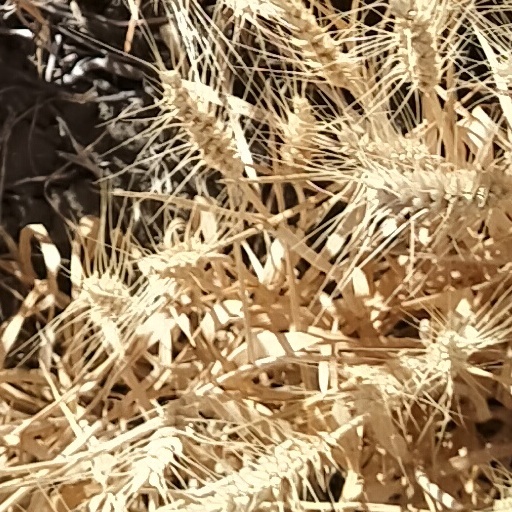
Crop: wheat